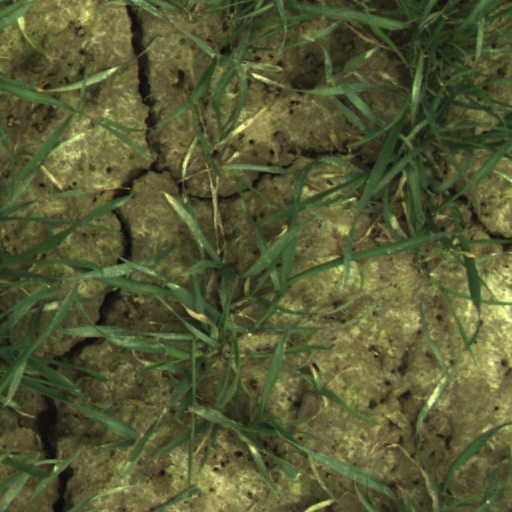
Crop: wheat